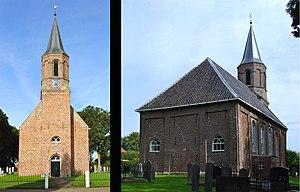
Woltersum est un village de la commune néerlandaise de Groningue, situé dans la province de Groningue.